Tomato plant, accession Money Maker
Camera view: horizontal (90 deg, fisheye); turntable rotation: 120 degrees
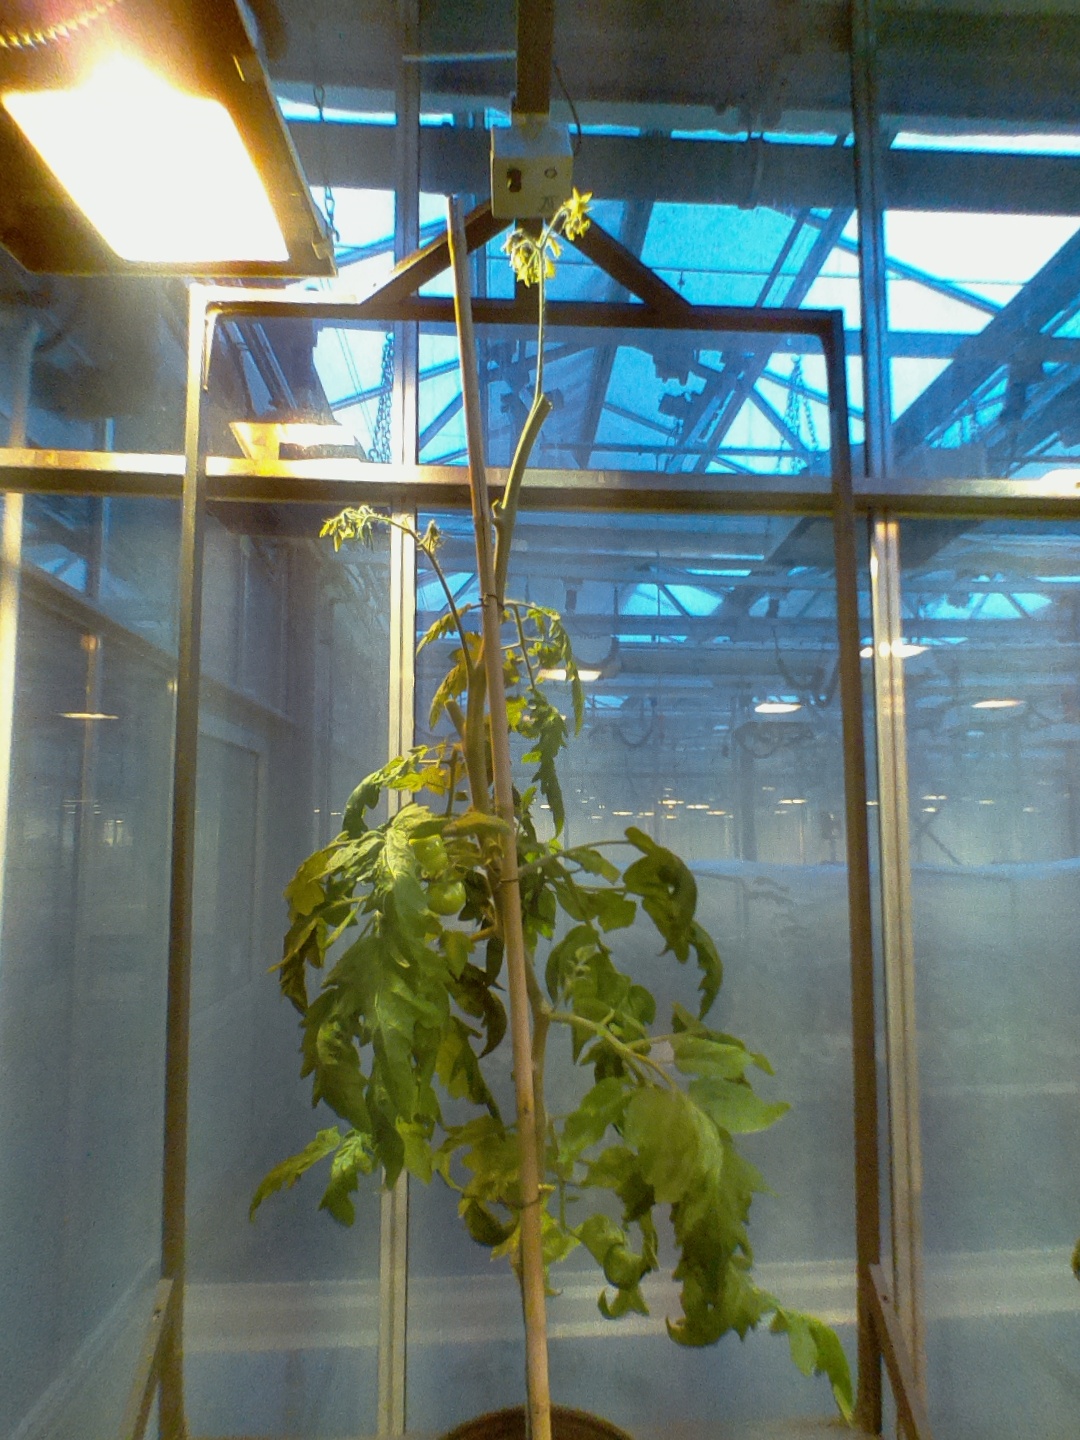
BBCH growth stage 73: 30%-40% of final fruit size